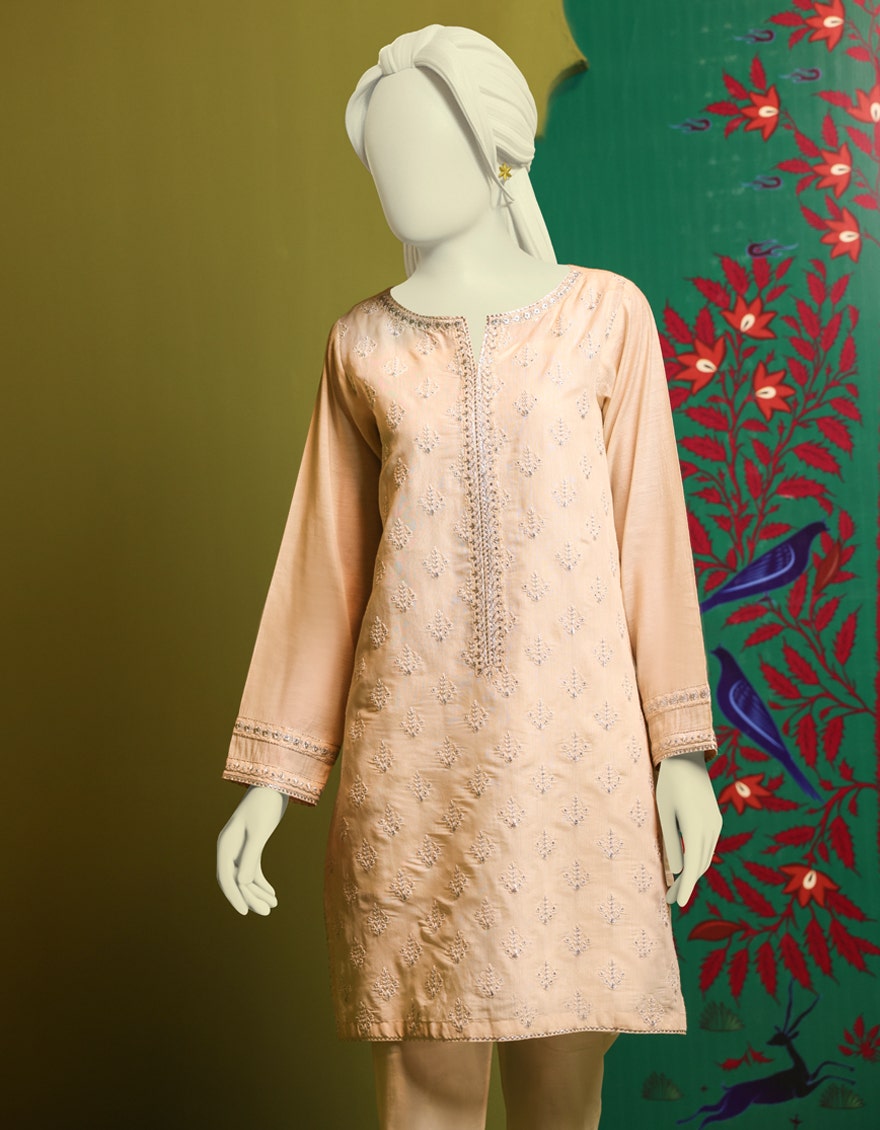
beige embroidered cotton tunic with short